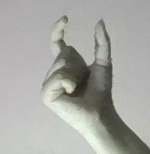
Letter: nun